A Conspiracy of Hope

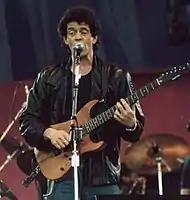
Lou Reed performing on June 15, 1986, in East Rutherford, New Jersey.

Inevitably there were some who wondered whether attendees were understanding the message of the event or simply there for the music. A Philadelphia rock radio station sent an interviewer into the Giants Stadium concessions line, who seemed shocked to encounter an audience member who not only knew what Amnesty was but was a member.